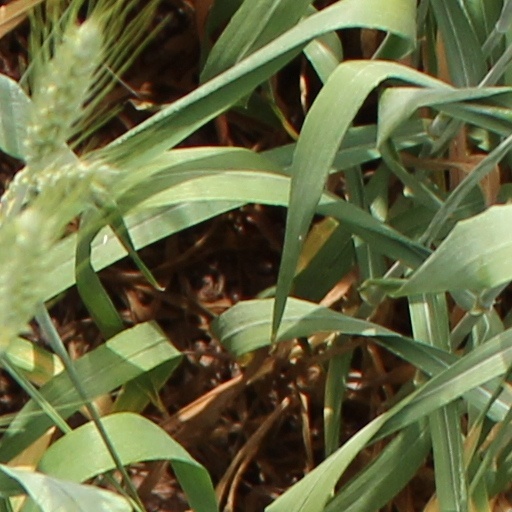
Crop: wheat